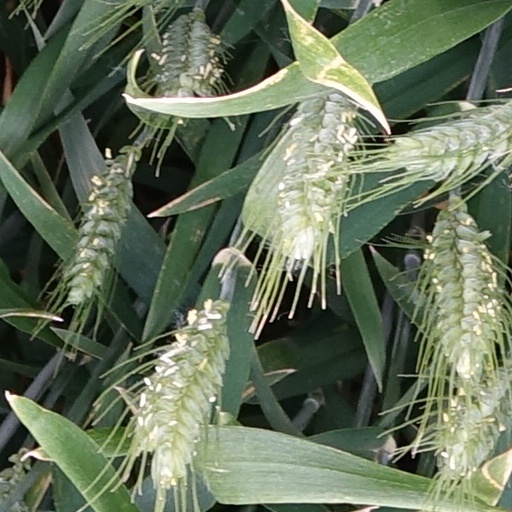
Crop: wheat